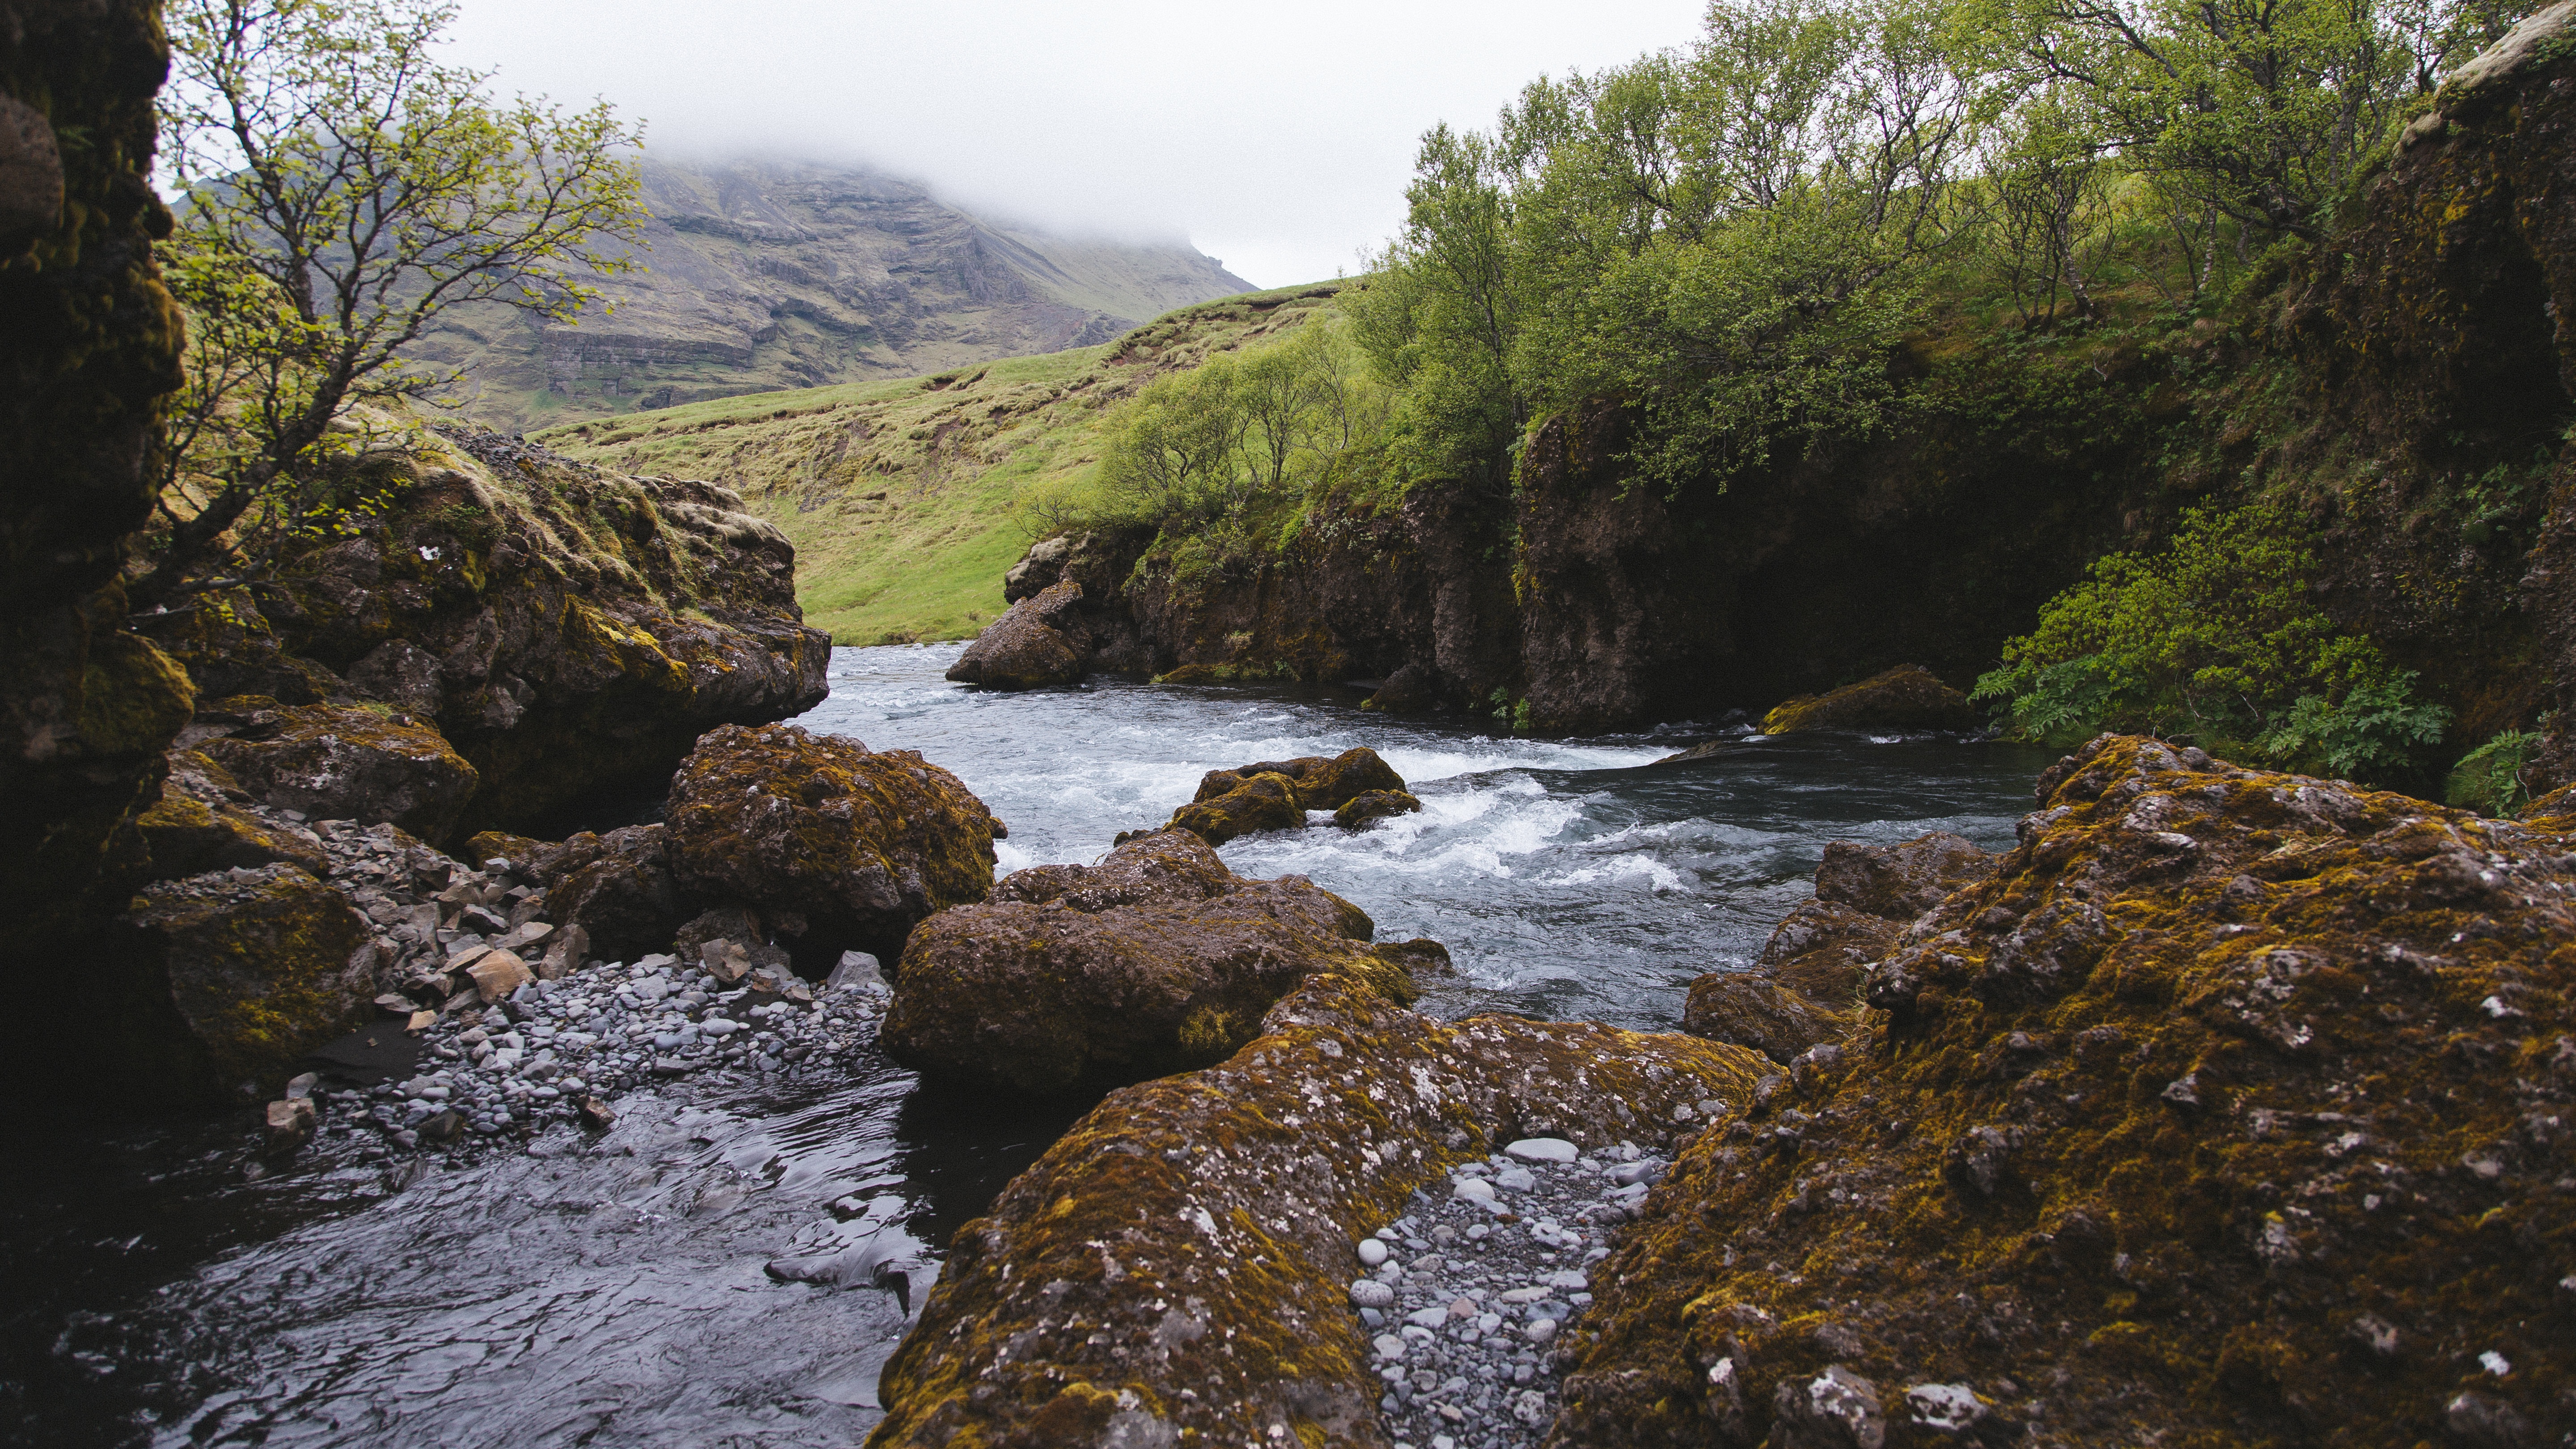
landscape, water, nature, rock, waterfall, wilderness, walking, mountain, river, valley, stream, autumn, rapid, body of water, water feature, landform, geographical feature